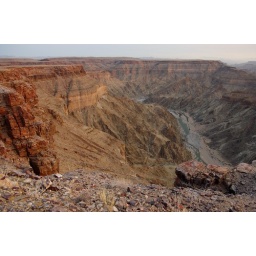
Fish river canyon in the evening